North Mitrovica

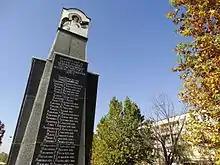
Monument to Serbian victims of Kosovo War

The city served as the "de facto" capital of the North Kosovo region which refused to work with the institutions of the Republic of Kosovo. Therefore, local Serbs formed the Assembly of Community of Municipalities, supported only by Serbia.